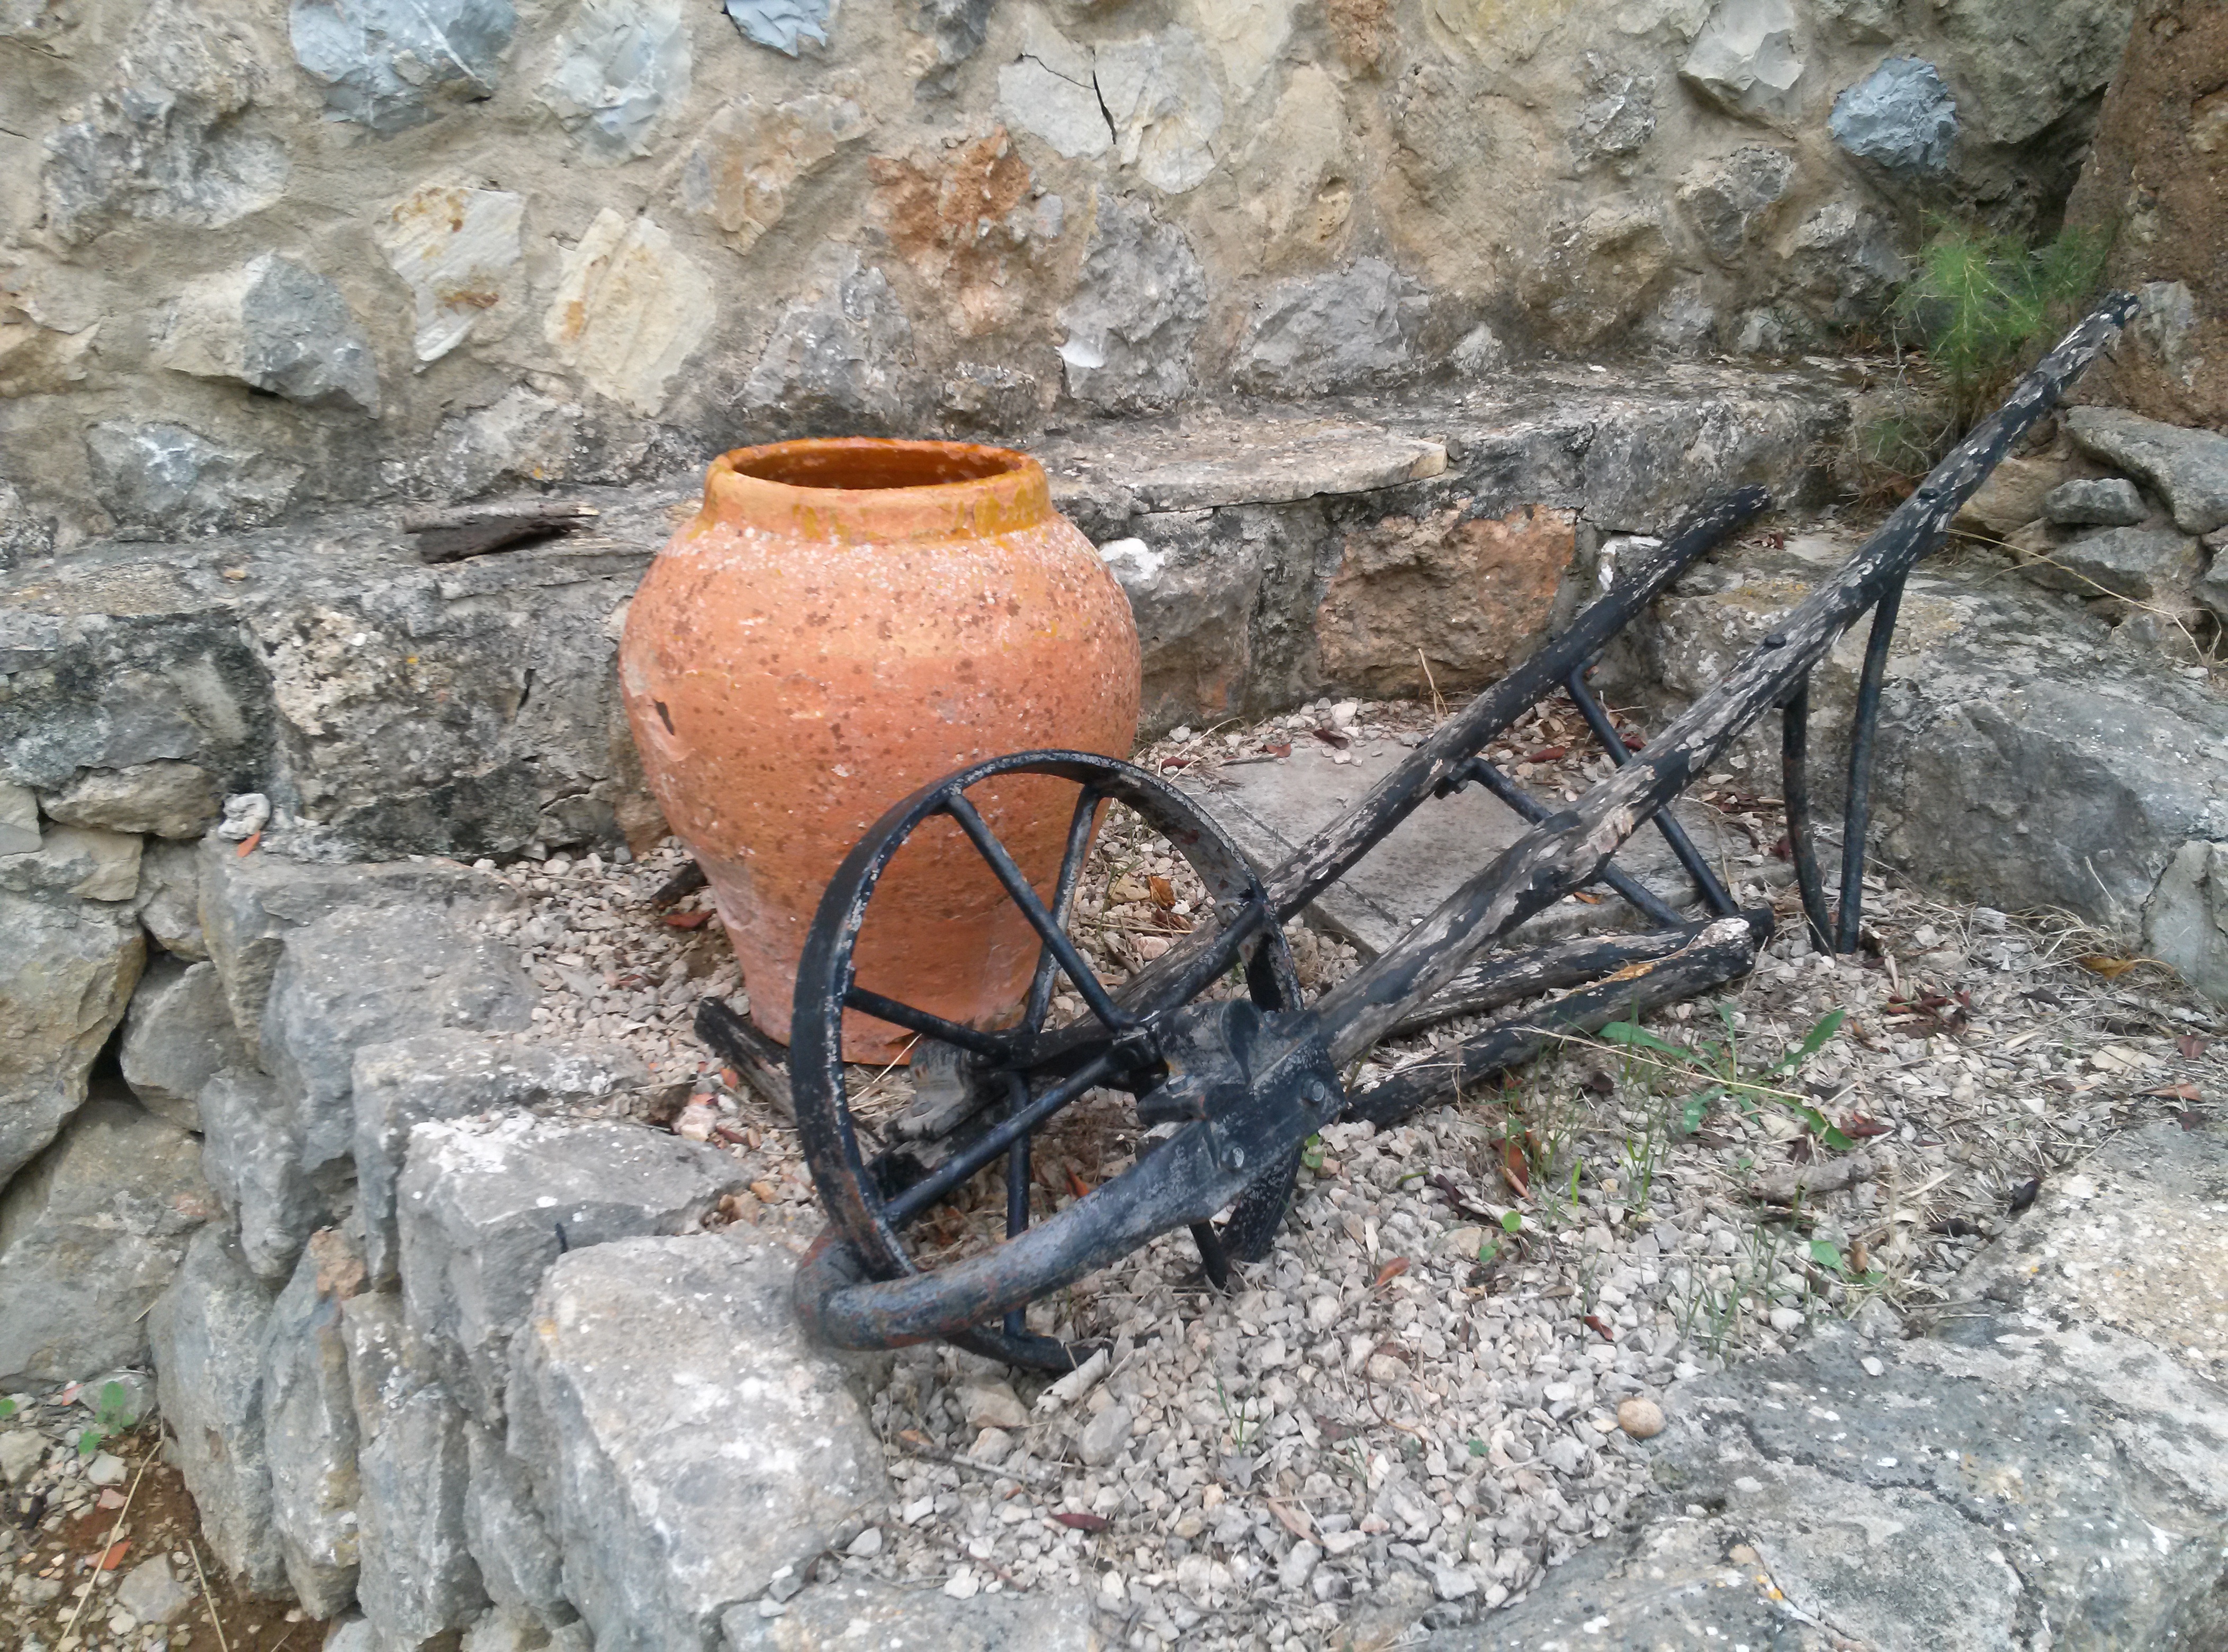
rock, wood, trail, material